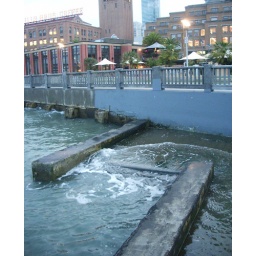
Bay water against city walls